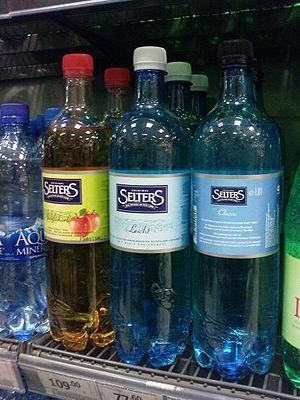
Selters est une marque allemande d'eau minérale dont la source se situe dans le village de Selters, lui-même situé dans les montagnes du Taunus en Hesse. La source principale est celle de Niederselters.